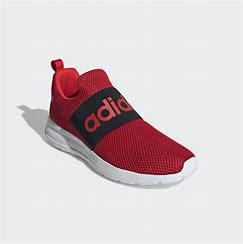
Brand: Adidas
Model: Lite Racer Adapt 4